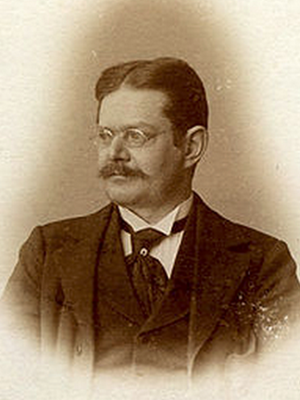
Gustav Tornier, né le 9 mai 1859 à Dąbrowa Chełmińska et mort le 25 avril 1938 à Berlin, est un zoologiste et paléontologue allemand.